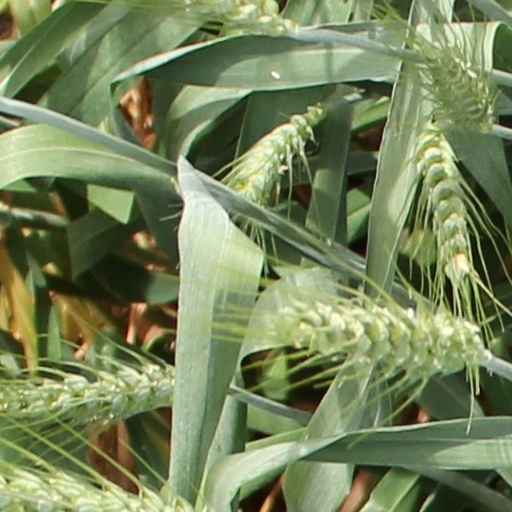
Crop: wheat